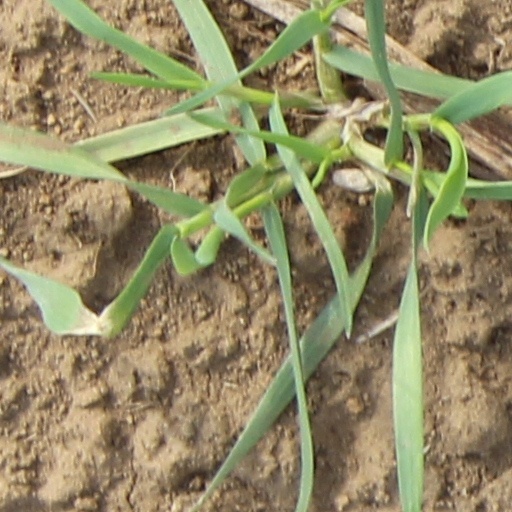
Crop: wheat